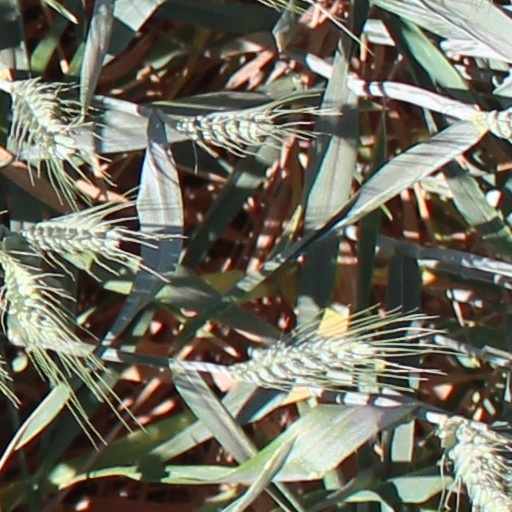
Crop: wheat